Heerman Witmont

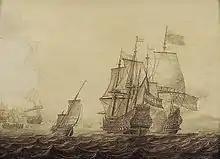
Action between Dutch and English Ships

He was born in Delft. According to the RKD he became a member of the Delft Guild of St. Luke in 1644. He is known for detailed "pen paintings" of ships, a grisaille art form whereby the 17th century painter used a pen and gray paint to create a work on a panel prepared with white oil paint.